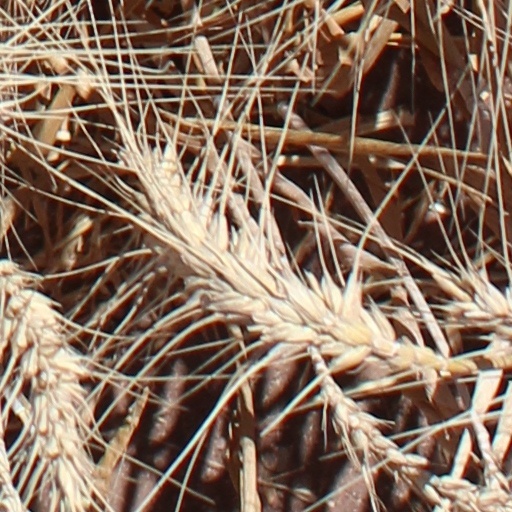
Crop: wheat